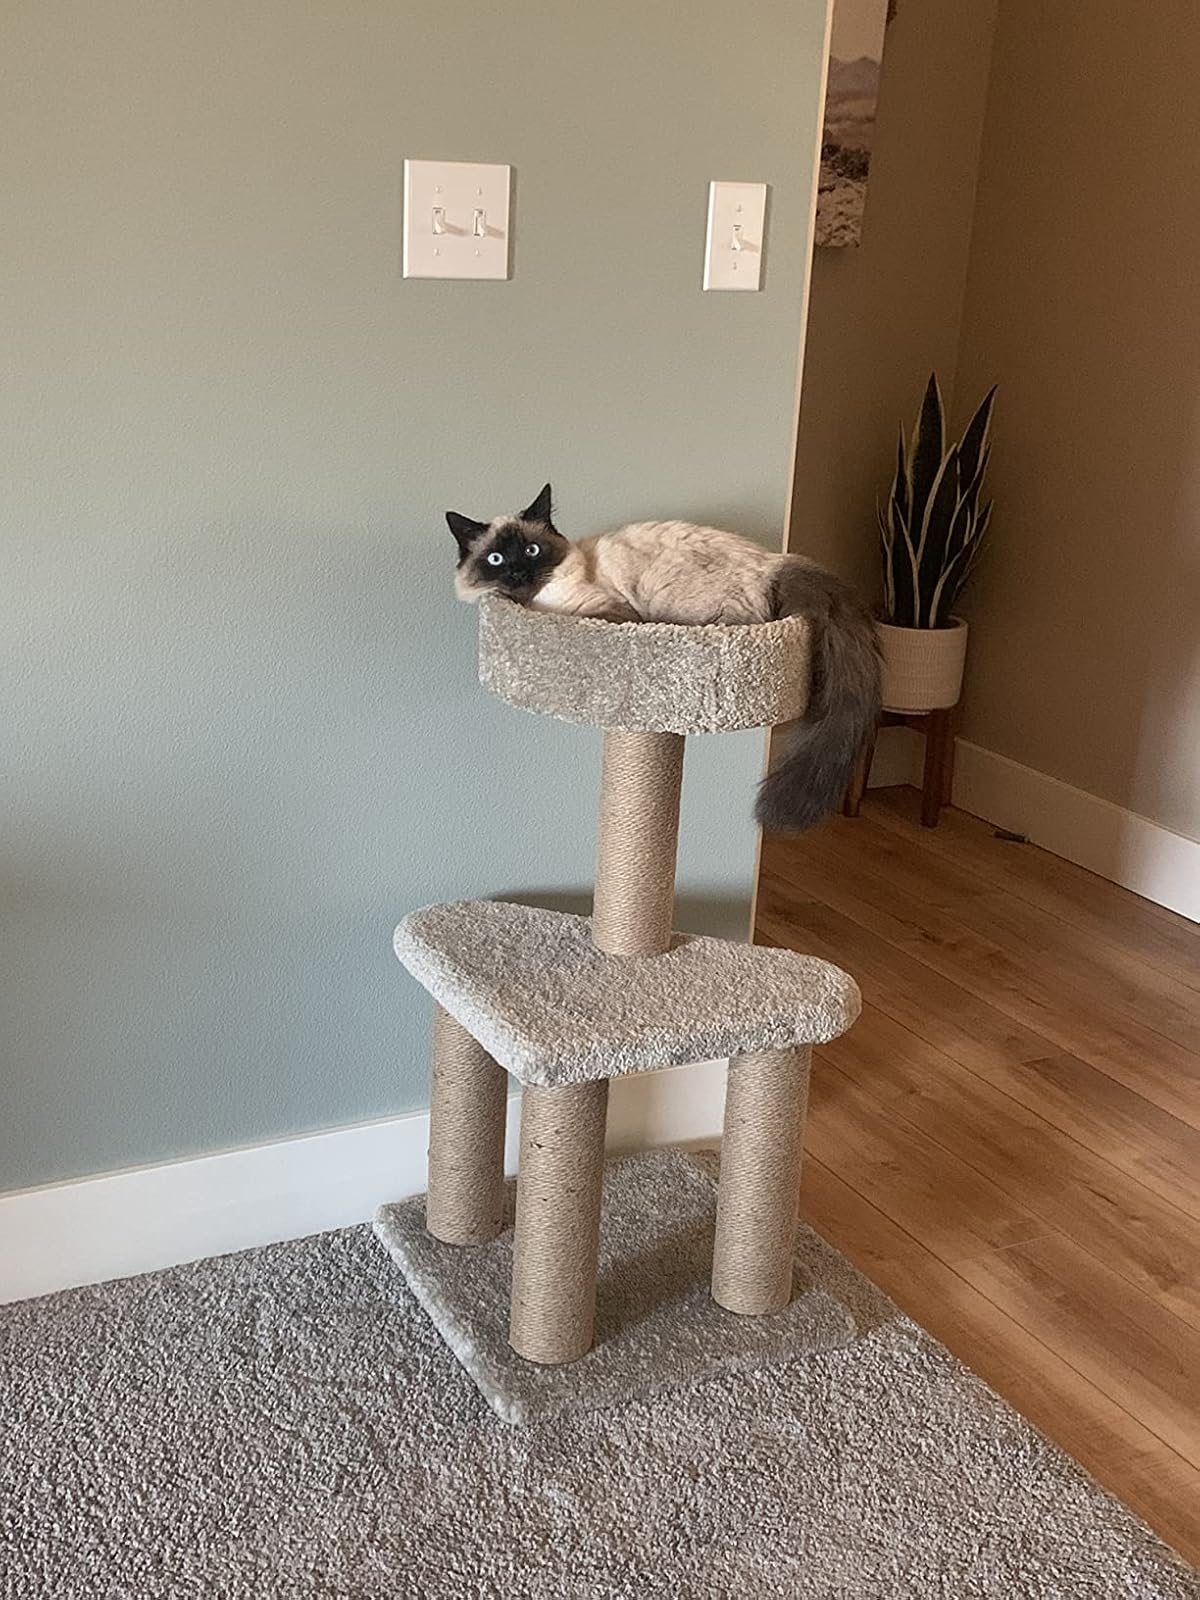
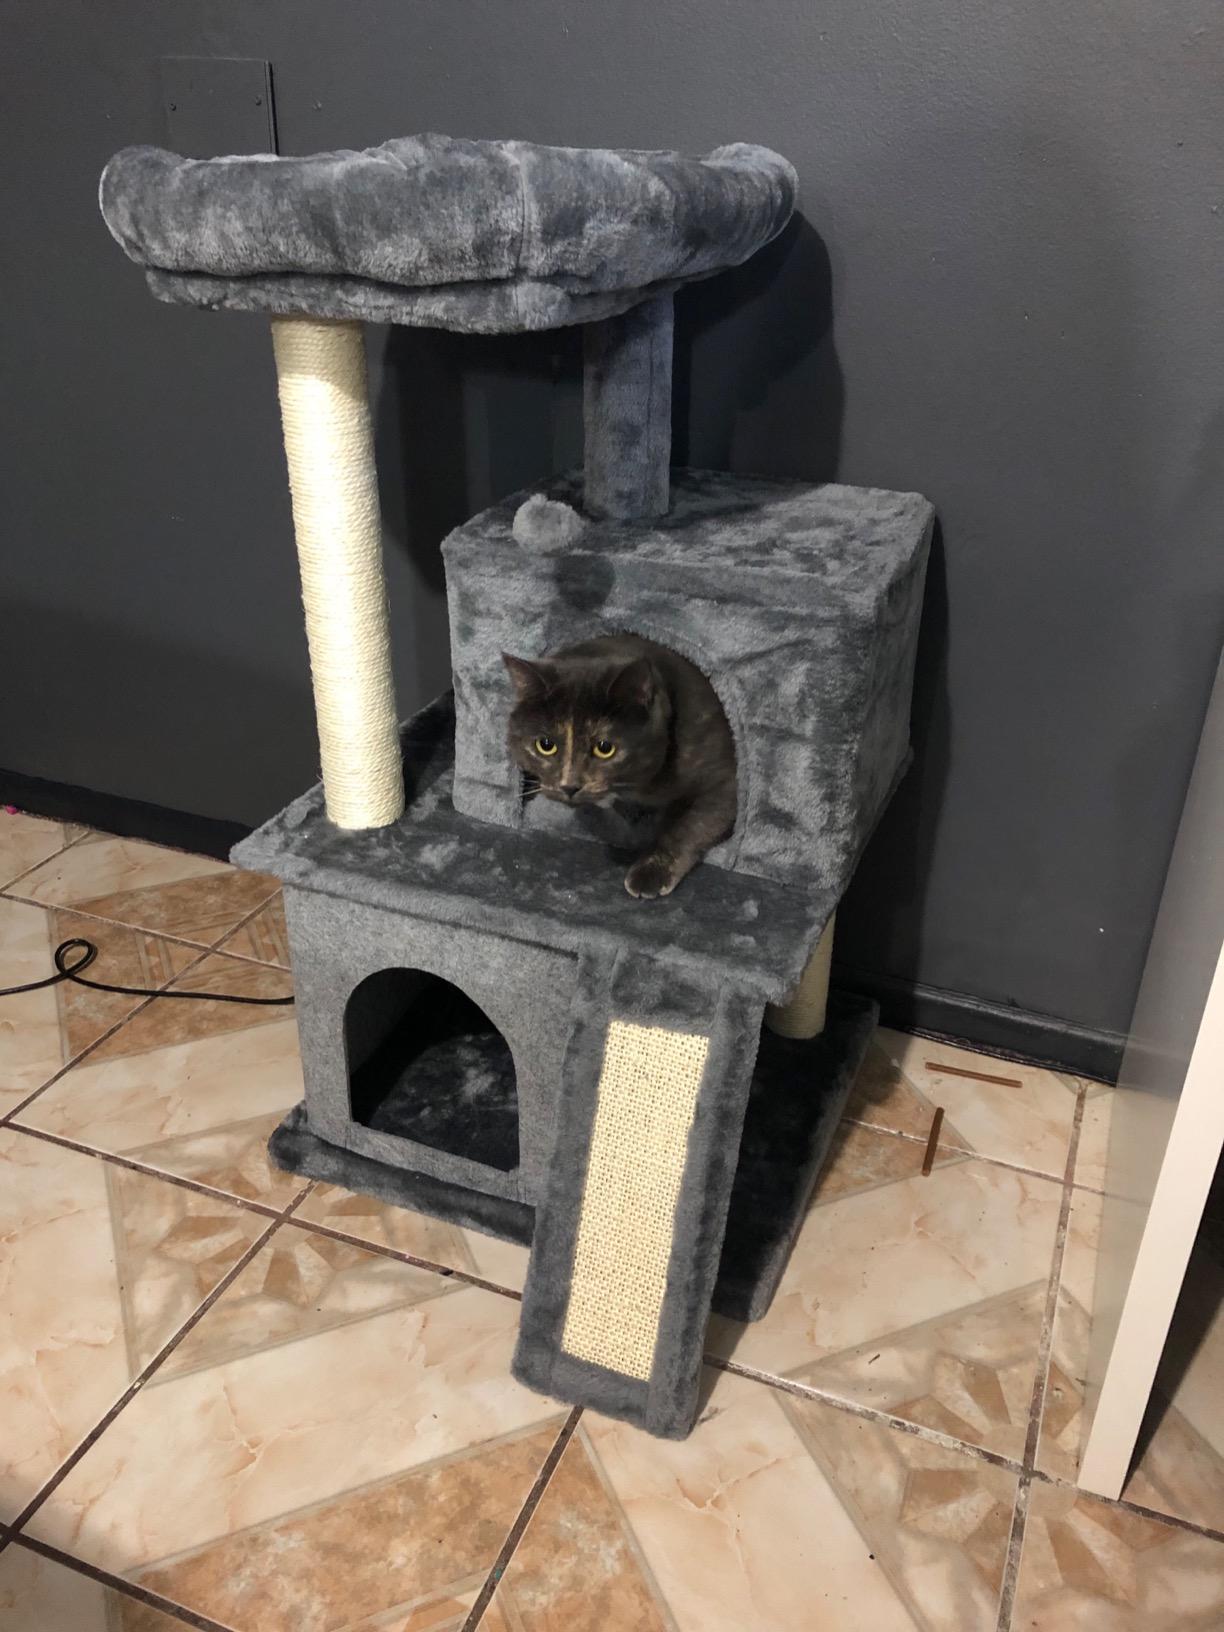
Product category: items_cat tree
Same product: no